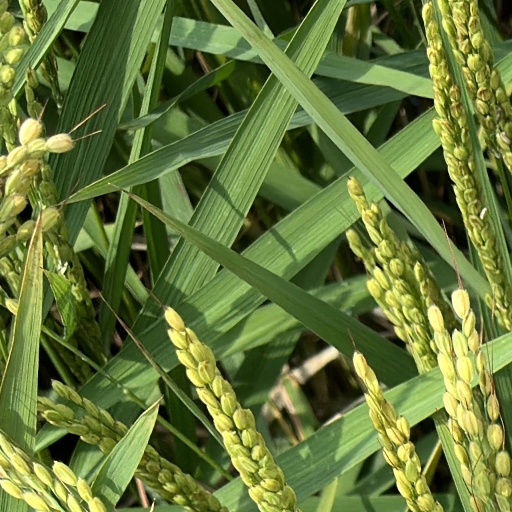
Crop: rice